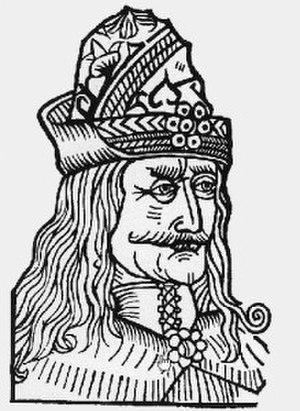
Cette page concerne l'année 1456 du calendrier julien.